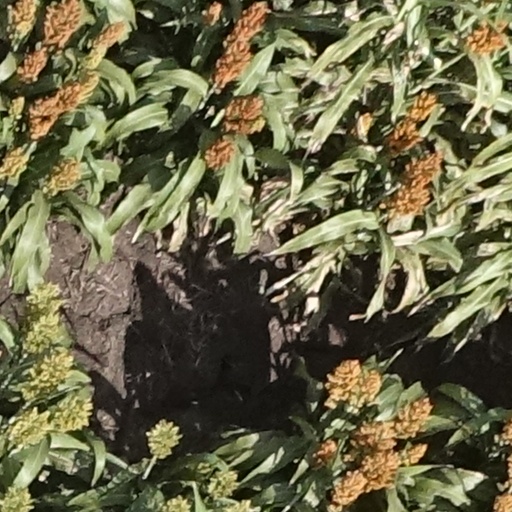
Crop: sorghum